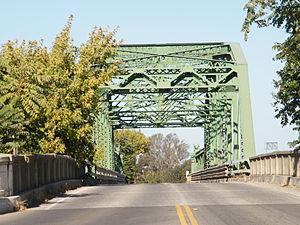
La ville de Lathrop est située dans le comté de San Joaquin, dans l’État de Californie, aux États-Unis. Sa population s’élevait à 18 023 habitants lors du recensement de 2010, estimée à 22 073 habitants en 2016.